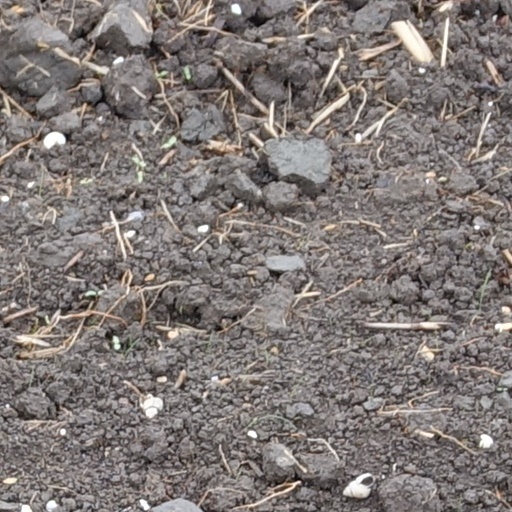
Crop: wheat